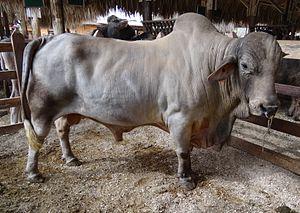
Le charbray est une race bovine créée indépendamment au Texas et en Australie par le croisement de bovins charolais et brahmans. C'est un bovin assez grand, de couleur variant entre le crème et le rouge-clair, avec un fanon largement développé et une bosse peu perceptible au niveau de la nuque.